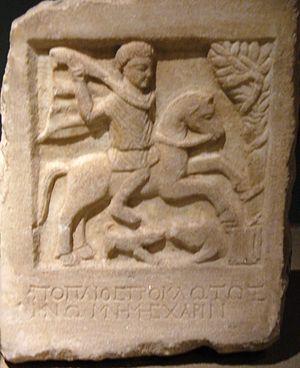
Le cavalier thrace est une divinité et un héros thrace souvent qualifié de cavalier-héros thrace. Le cavalier armé incarne un dieu guerrier, représenté sous forme stylisée. Plus de 2500 monuments représentatifs de ce culte ont à ce jour été retrouvés. Le cavalier thrace était honoré dans de nombreux sanctuaires thraces de l’époque romaine.